Margarita Island

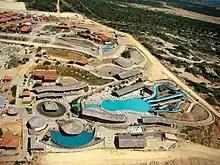
El Reino Musipán amusement park

The predominant religion is Catholicism. Other Christian denominations are also present. Of the churches that present in the Neospartan entity, among the most important are: Basilica of Our Lady of El Valle (in the Valley of the Espíritu Santo), La Asunción Cathedral, Iglesia San Juan Evangelista (Juangriego), Iglesia parroquial de San Juan (San Juan Bautista), Iglesia de San Nicolás de Bari (Porlamar), of the San José de Paraguachi and other churches and chapels minor located in populations of Santa Ana, Punta de Piedras, Porlamar, Pampatar and virtually all the towns of the island. There are also small populations of Jews and Muslims.